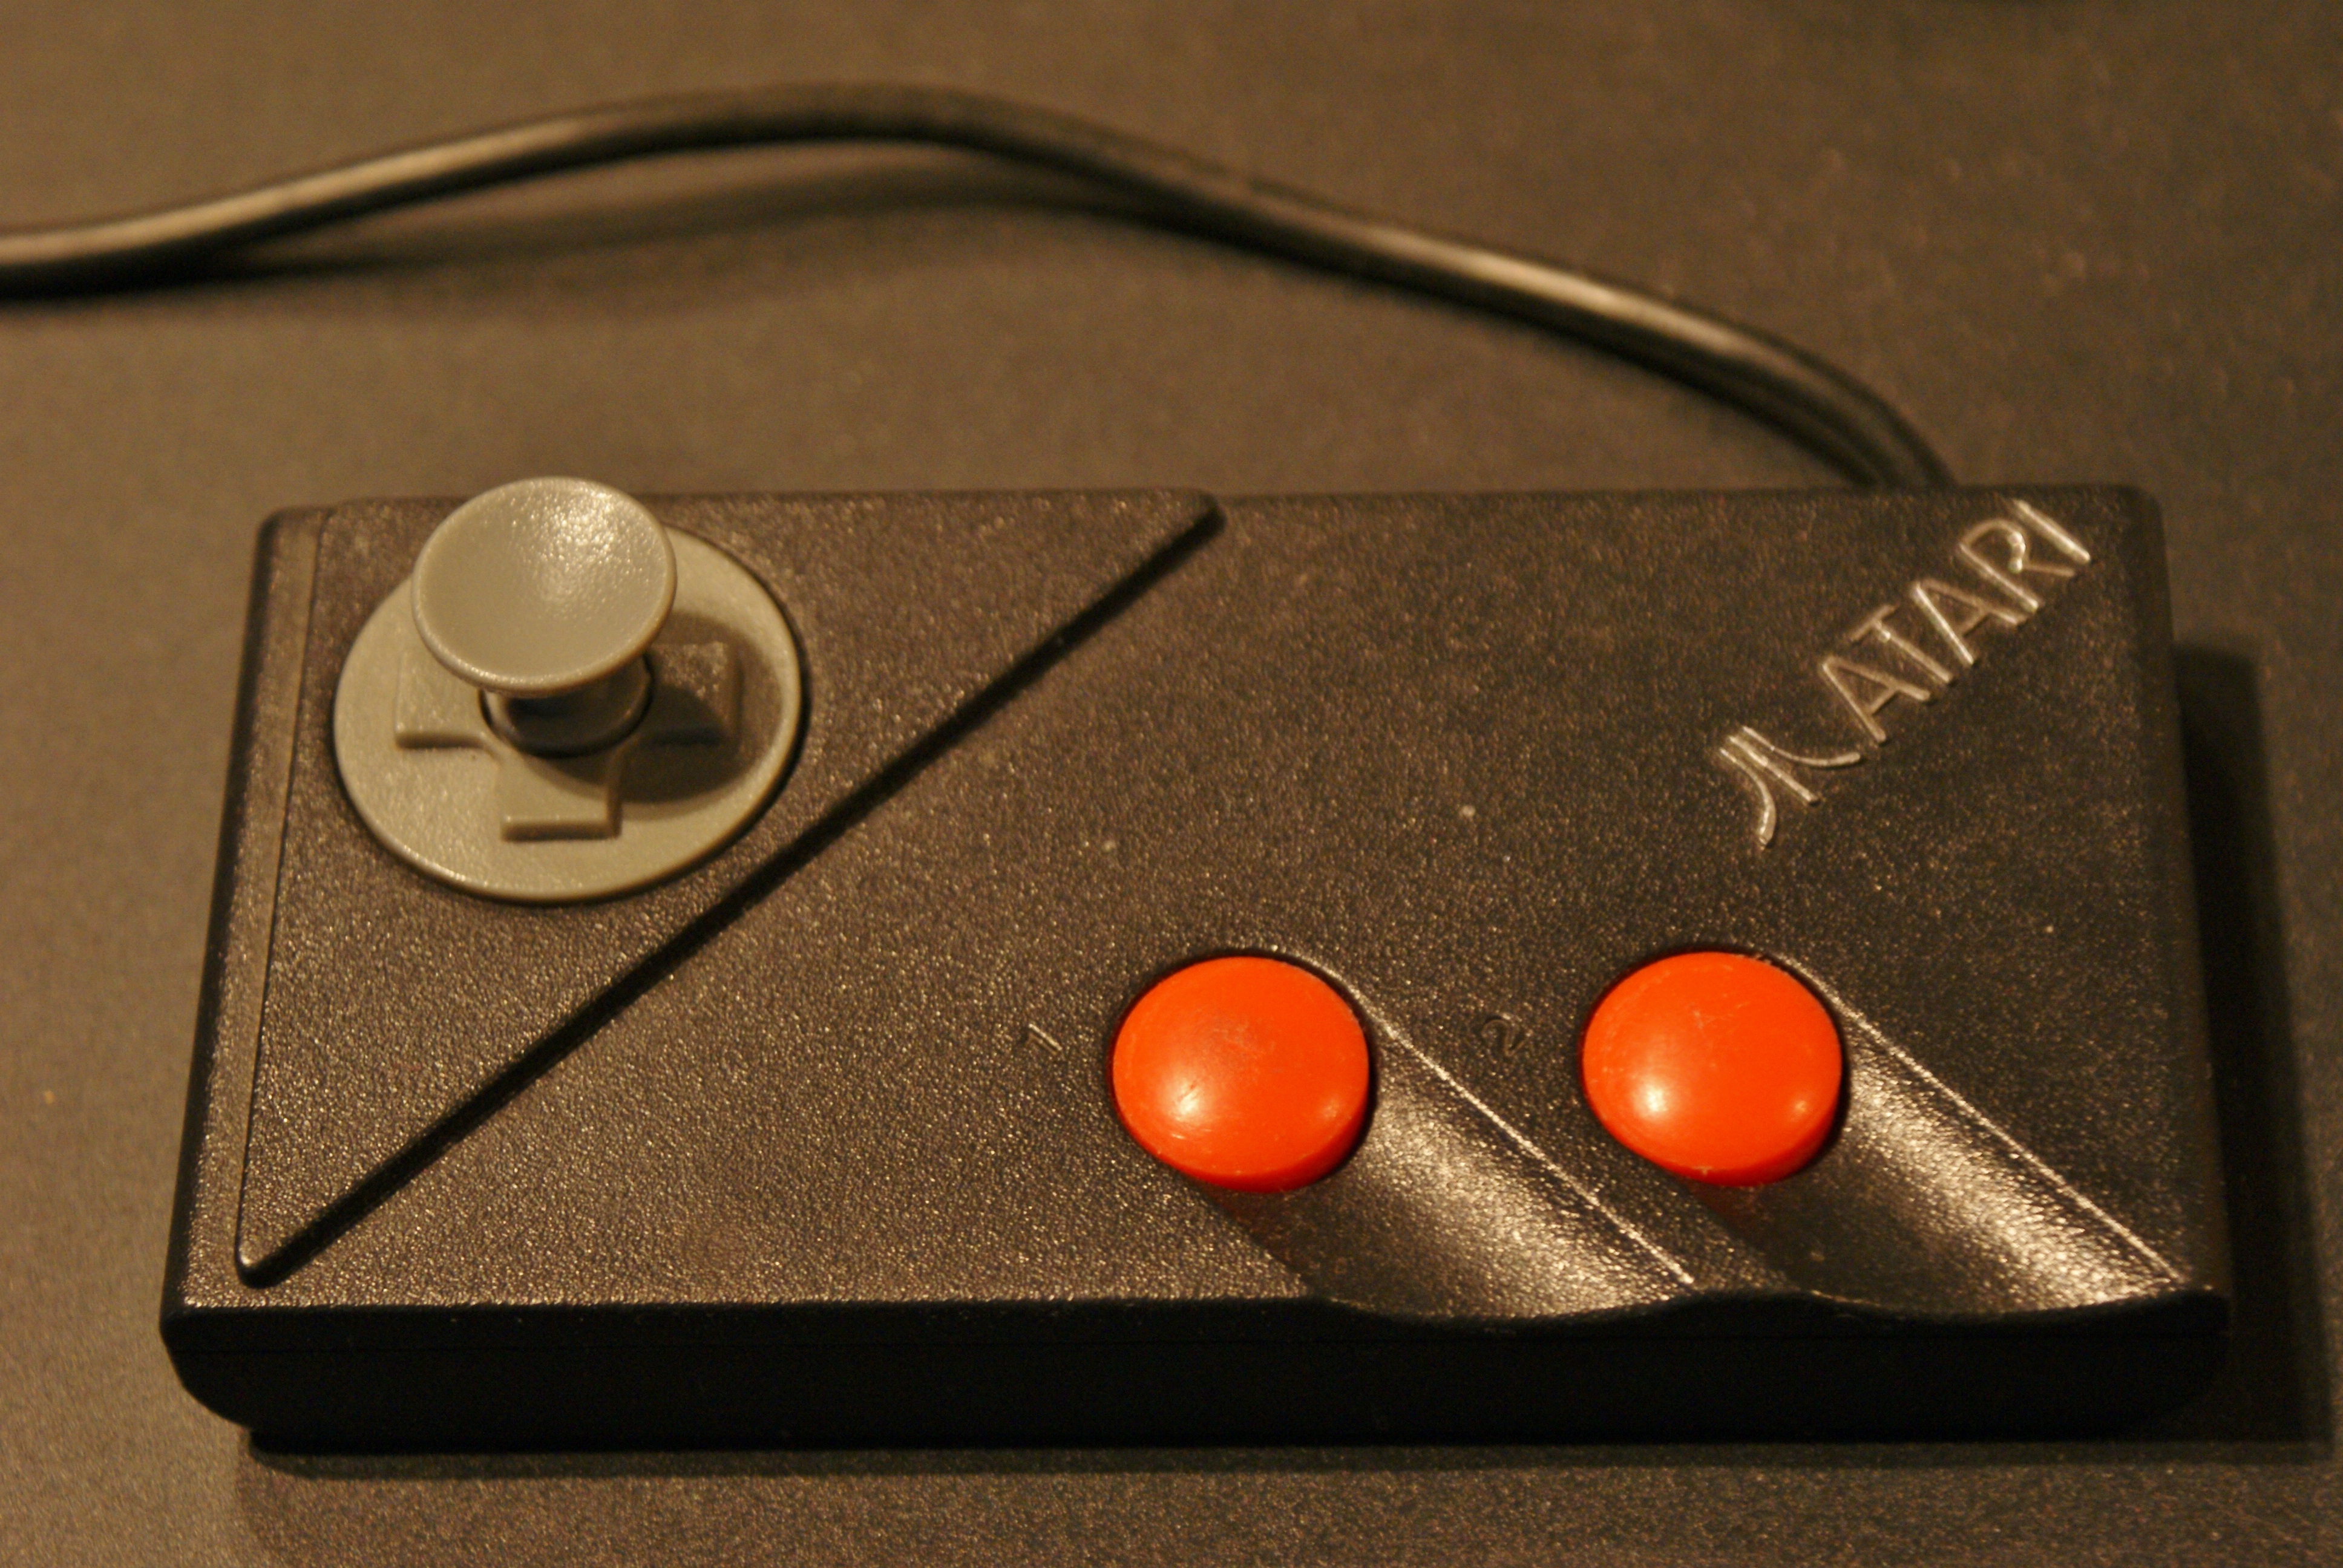
technology, controller, gadget, fun, organ, gaming, entertainment, atari, video games, electronic device, fashion accessory